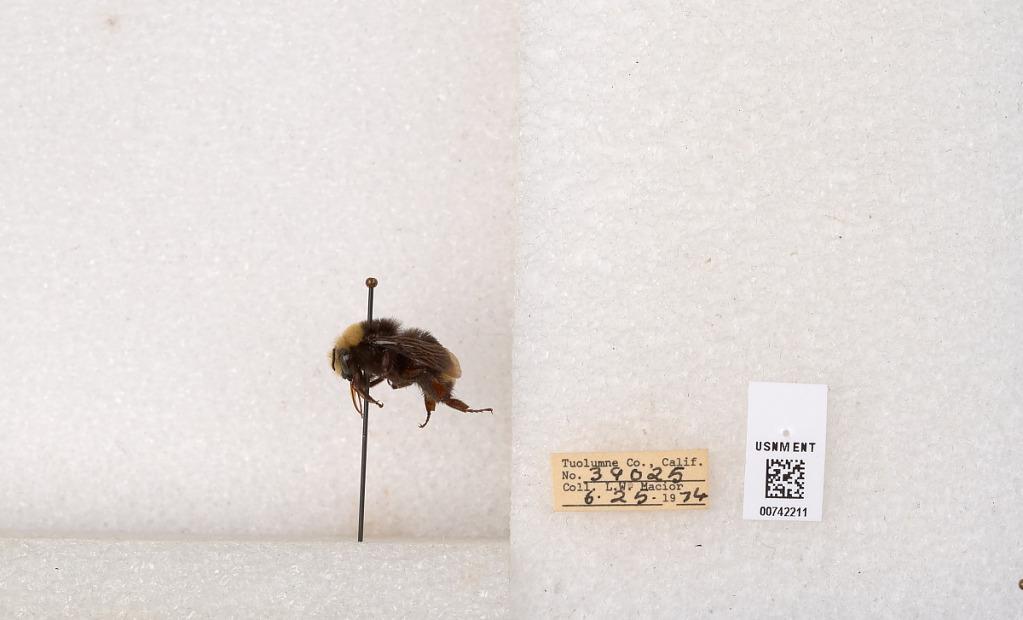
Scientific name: Bombus (Pyrobombus) vosnesenskii Radoszkowski
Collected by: L. Macior
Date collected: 1974-6-25
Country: United States
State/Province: California
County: Tuolumne
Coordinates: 37.9712, -120.228